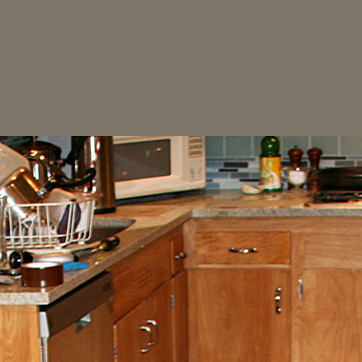
Material: plastic